London Hackspace

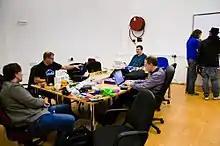
A soldering workshop at the Hackspace

London Hackspace hosts regular workshops for Biohacking, Lockpicking, Amateur radio and Hacking on OneClickOrgs. Additional irregular workshops cover Arduino programming, Python programming and OpenStreetMap mapping.